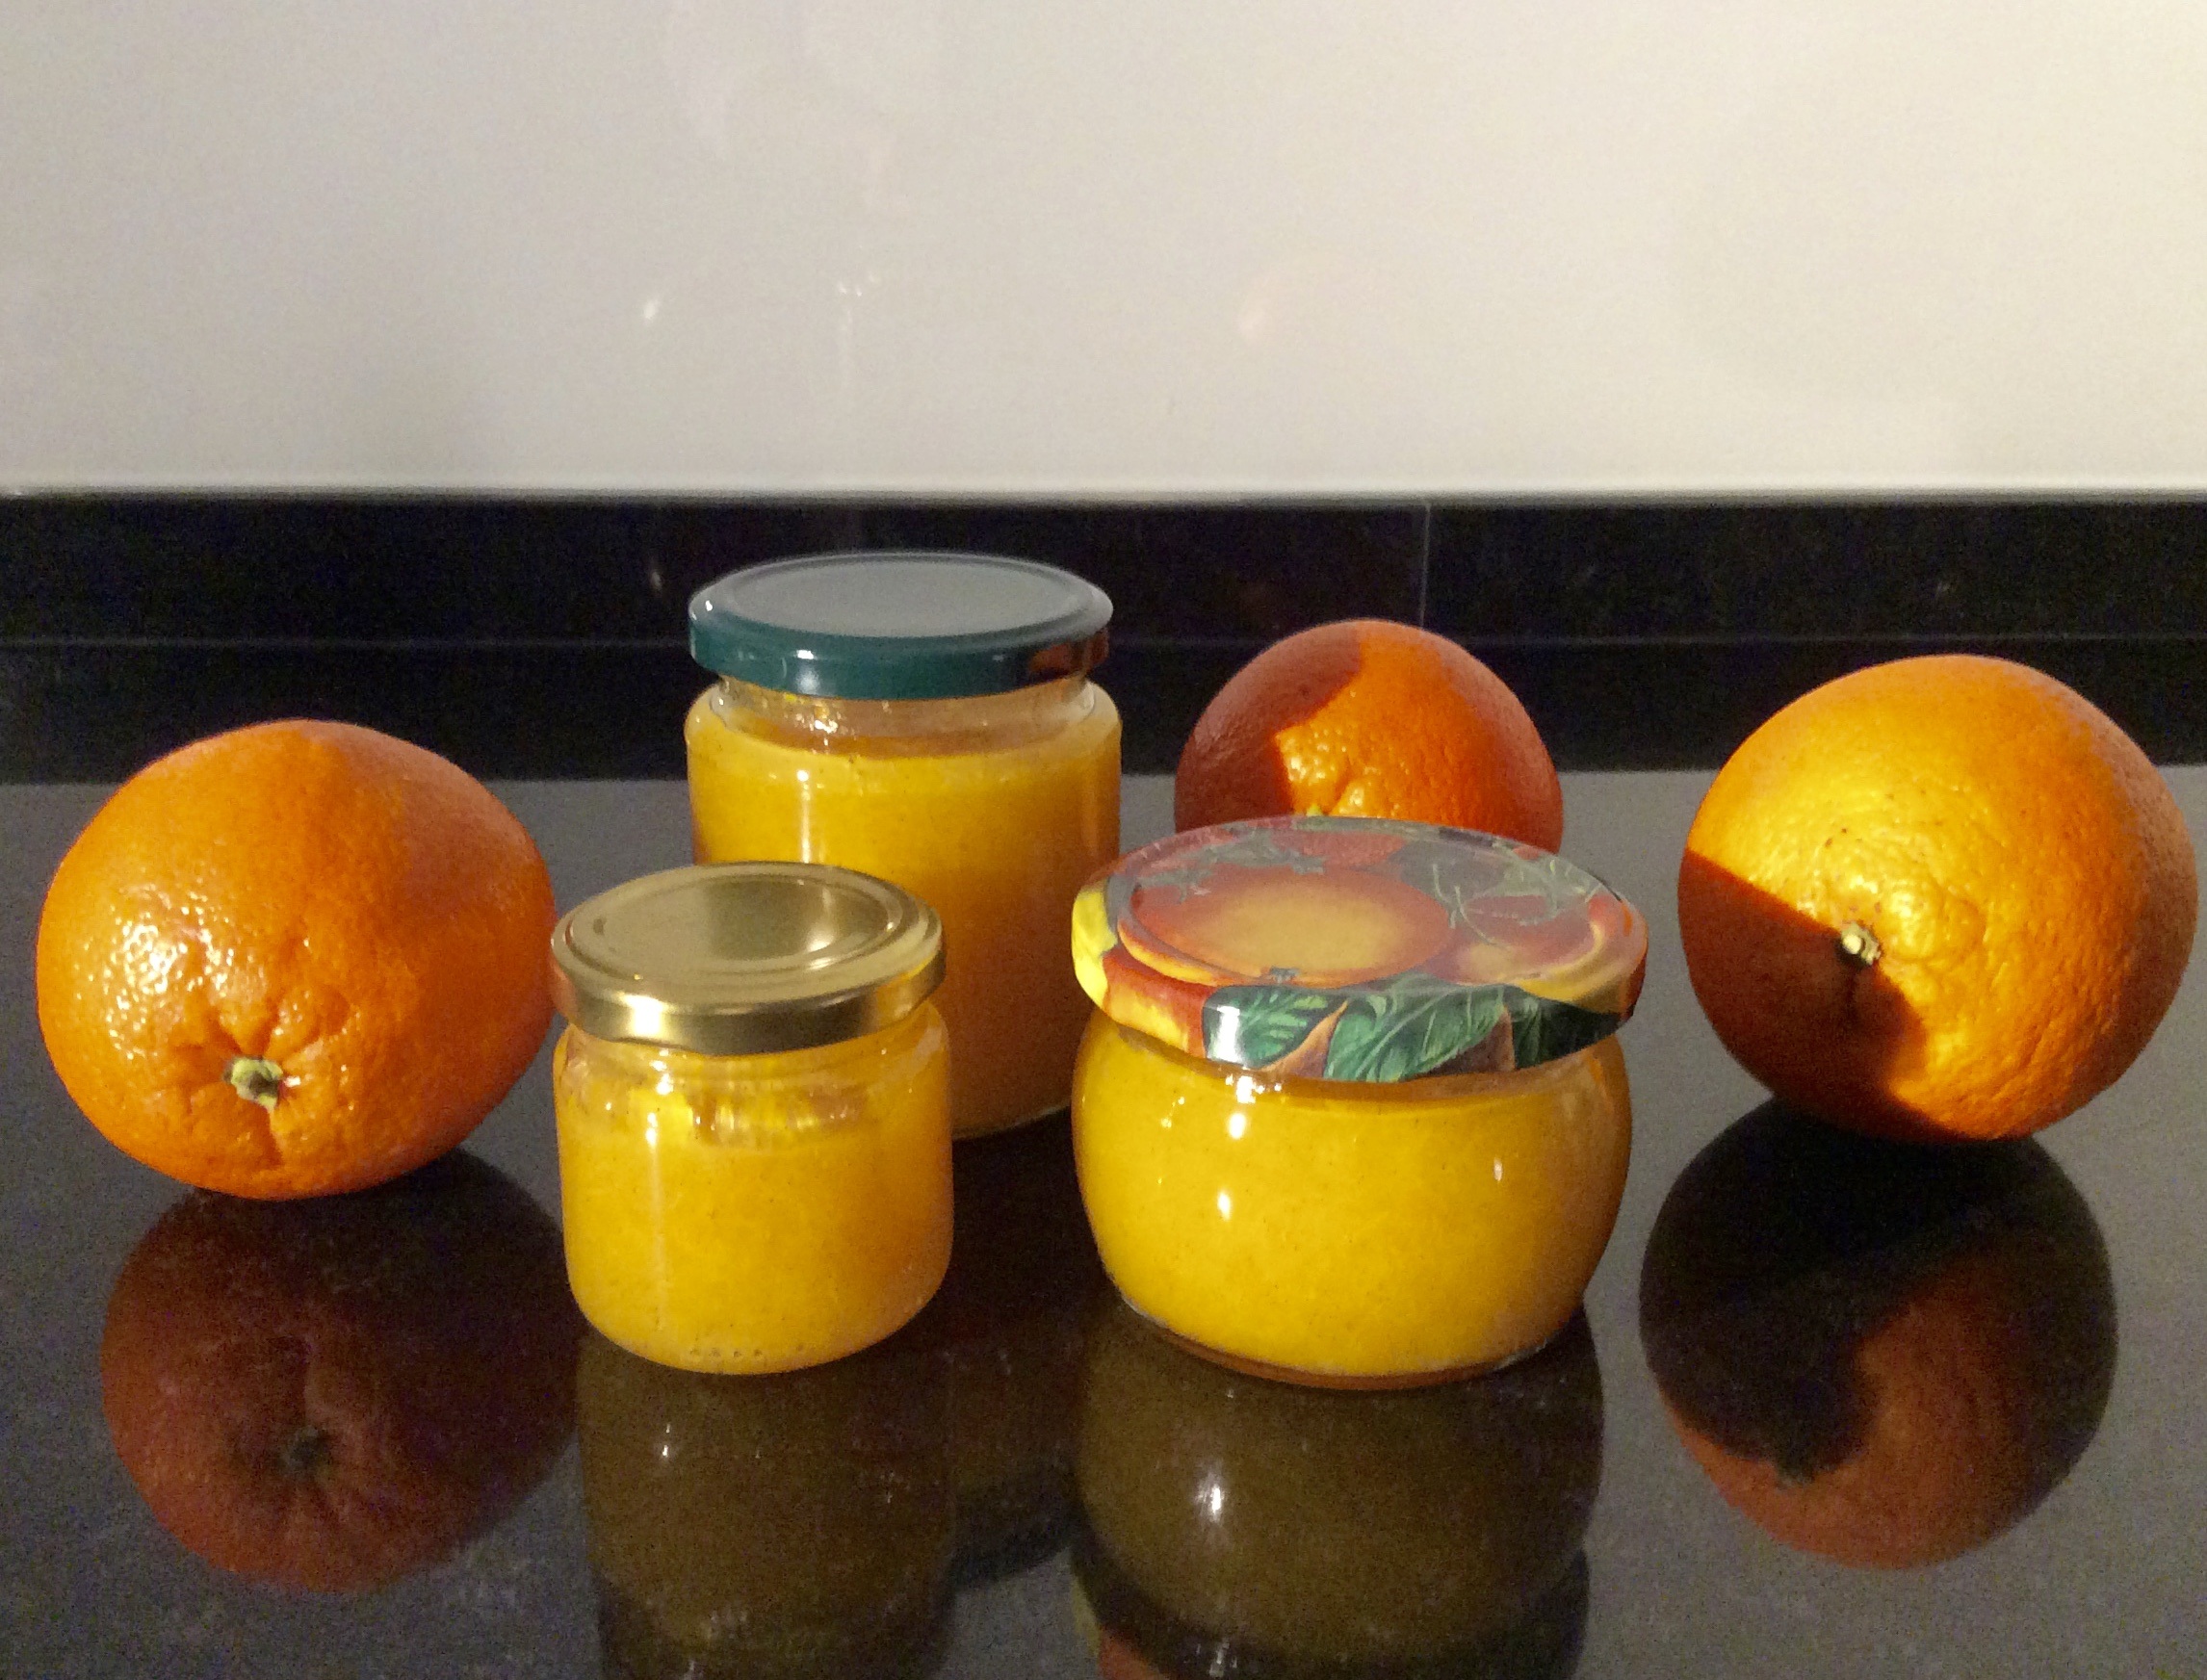
plant, fruit, sweet, orange, food, produce, juicy, lighting, eat, delicious, juice, jam, fruits, tangerine, pulp, clementine, oranges, persimmon, diospyros, citrus, flowering plant, vitaminhaltig, orange marmalade, mandarin orange, land plant